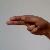
The image shows a hand gesture representing the letter 'H' in Indian Sign Language.